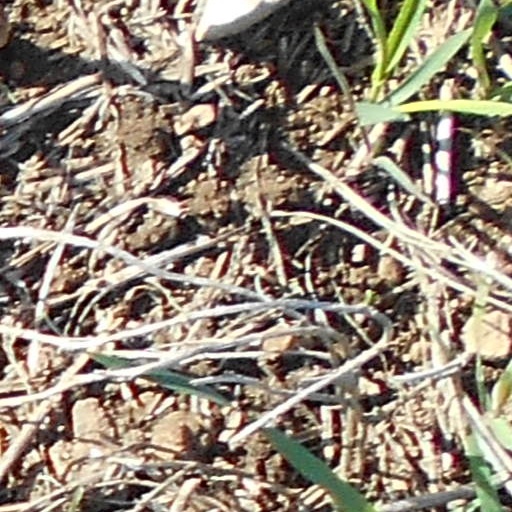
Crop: wheat